Luis Carlos Santiago

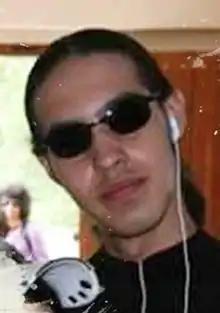

Luis Carlos Santiago Orozco (5 March 1989 – 16 September 2010), was a Mexican photographer working for the daily newspaper "El Diario" in Ciudad Juarez, Chihuahua, Mexico. He was an intern for "El Diario" and was about to be made a staff member at the time of his death. Santiago was the second "El Diario" journalist to be murdered in two years. His murder is considered to be part of the Mexican Drug War, although authorities dispute this point, and also involves human rights work.